1967 in Israel

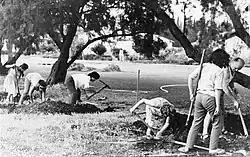
Digging trenches on kibbutz Gan Shmuel before the Six-Day War

The most prominent events related to the Israeli–Palestinian conflict which occurred during 1967 include: